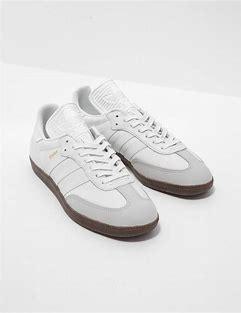
Brand: Adidas
Model: Samba OG